Mer Island, Queensland

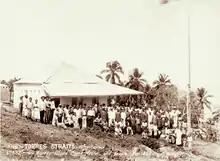
Murray Island court house and people, 1898.

From 1896 to 1903, it was under the control of the Department for Public Instruction and was known as Murray Island Provisional School. From 1904, it became the responsibility of various other government departments. It returned to the control of the Department of Education on 29 January 1985 as Murray Island State School. It was renamed in October 1990 as Mer State School, becoming the Mer Campus of the Tagai State College on 1 January 2007.